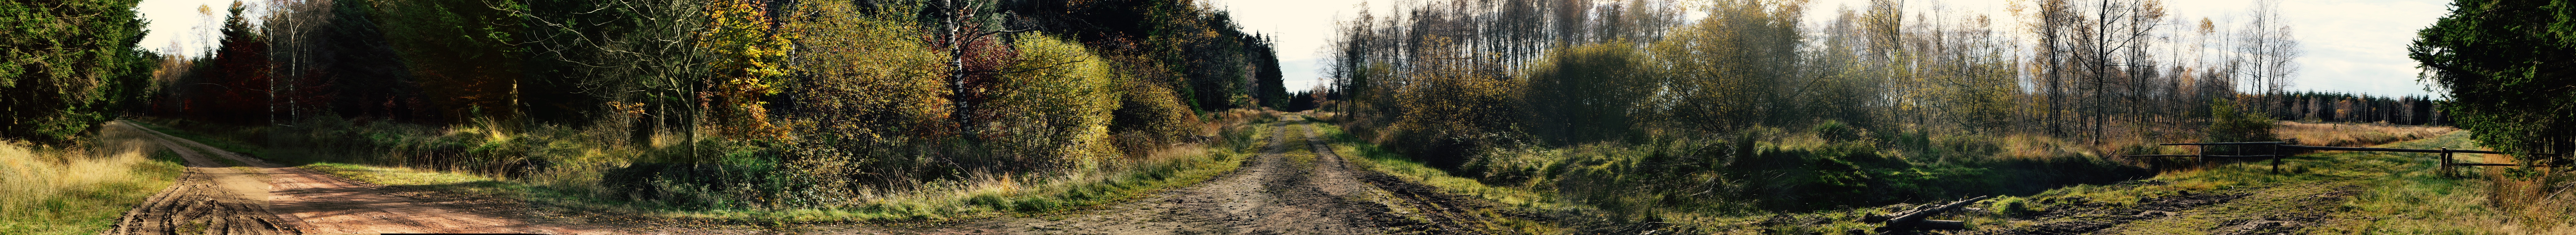
plant, grass family, land plant